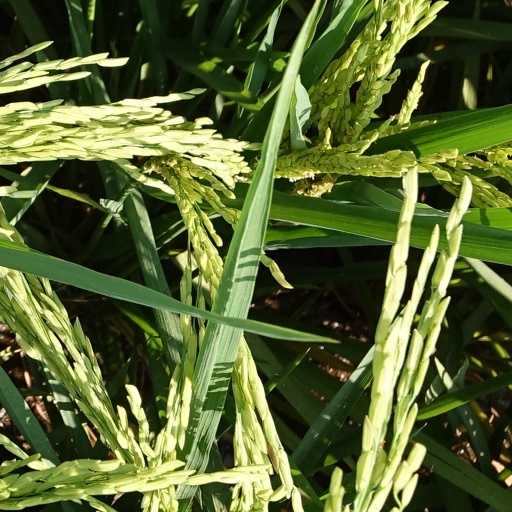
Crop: rice